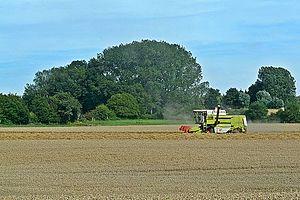
Moissonnage du blé dans le Nord, près de Templeuve, France
L'agriculture du Nord-Pas-de-Calais est une agriculture très intensive caractérisée par de grandes cultures qui occupent une grande part du paysage.